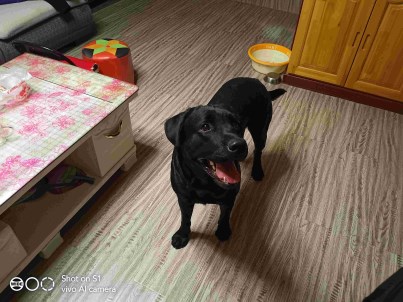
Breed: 3580-n000122-Labrador_retriever